Ghana Prisons Service

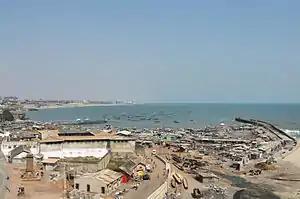
James Fort Prison, Accra (far left).

The main challenge that confronts the service is a persistent lack of funds. One effect of this, evident since 1972, is that the service is unable to ensure that convicts do not reoffend. Other challenges that face the service include prison overcrowding, lack of sanitation, and poor prison infrastructure. Some of the prisons are extremely outdated. For example, the almost 400 years old James Fort Prison in Accra was in use as a prison until 2008. It was originally built for 200 slaves, but housed over 740 male and female prisoners.